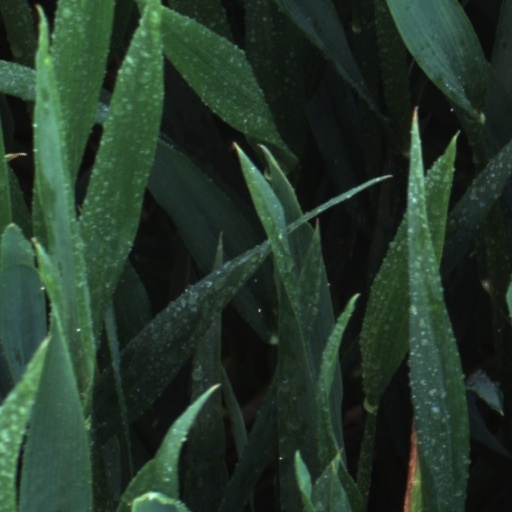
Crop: wheat